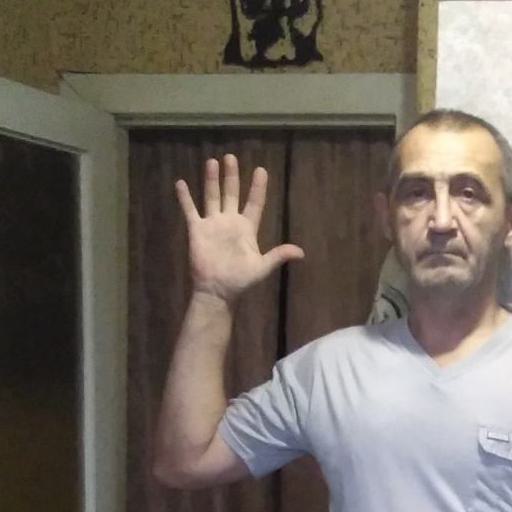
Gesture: palm